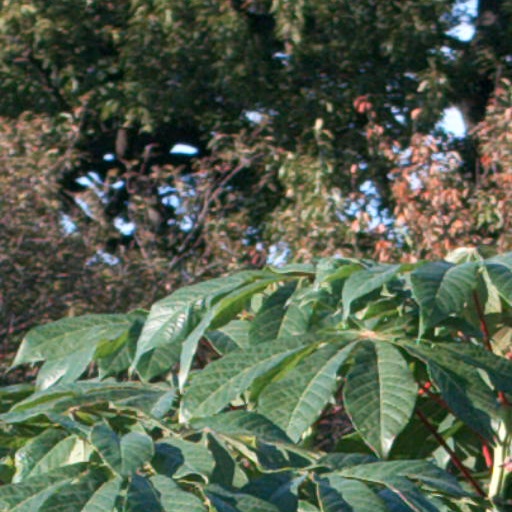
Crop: cassava